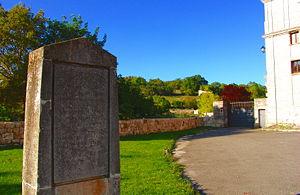
Babieca ou Bavieca est le nom du destrier blanc que la légende et les sources littéraires attribuent à Rodrigo Díaz de Vivar, plus connu sous le nom de Cid. Cet étalon Castilian aurait été offert au Cid par son parrain, le prêtre Gros Pierre.